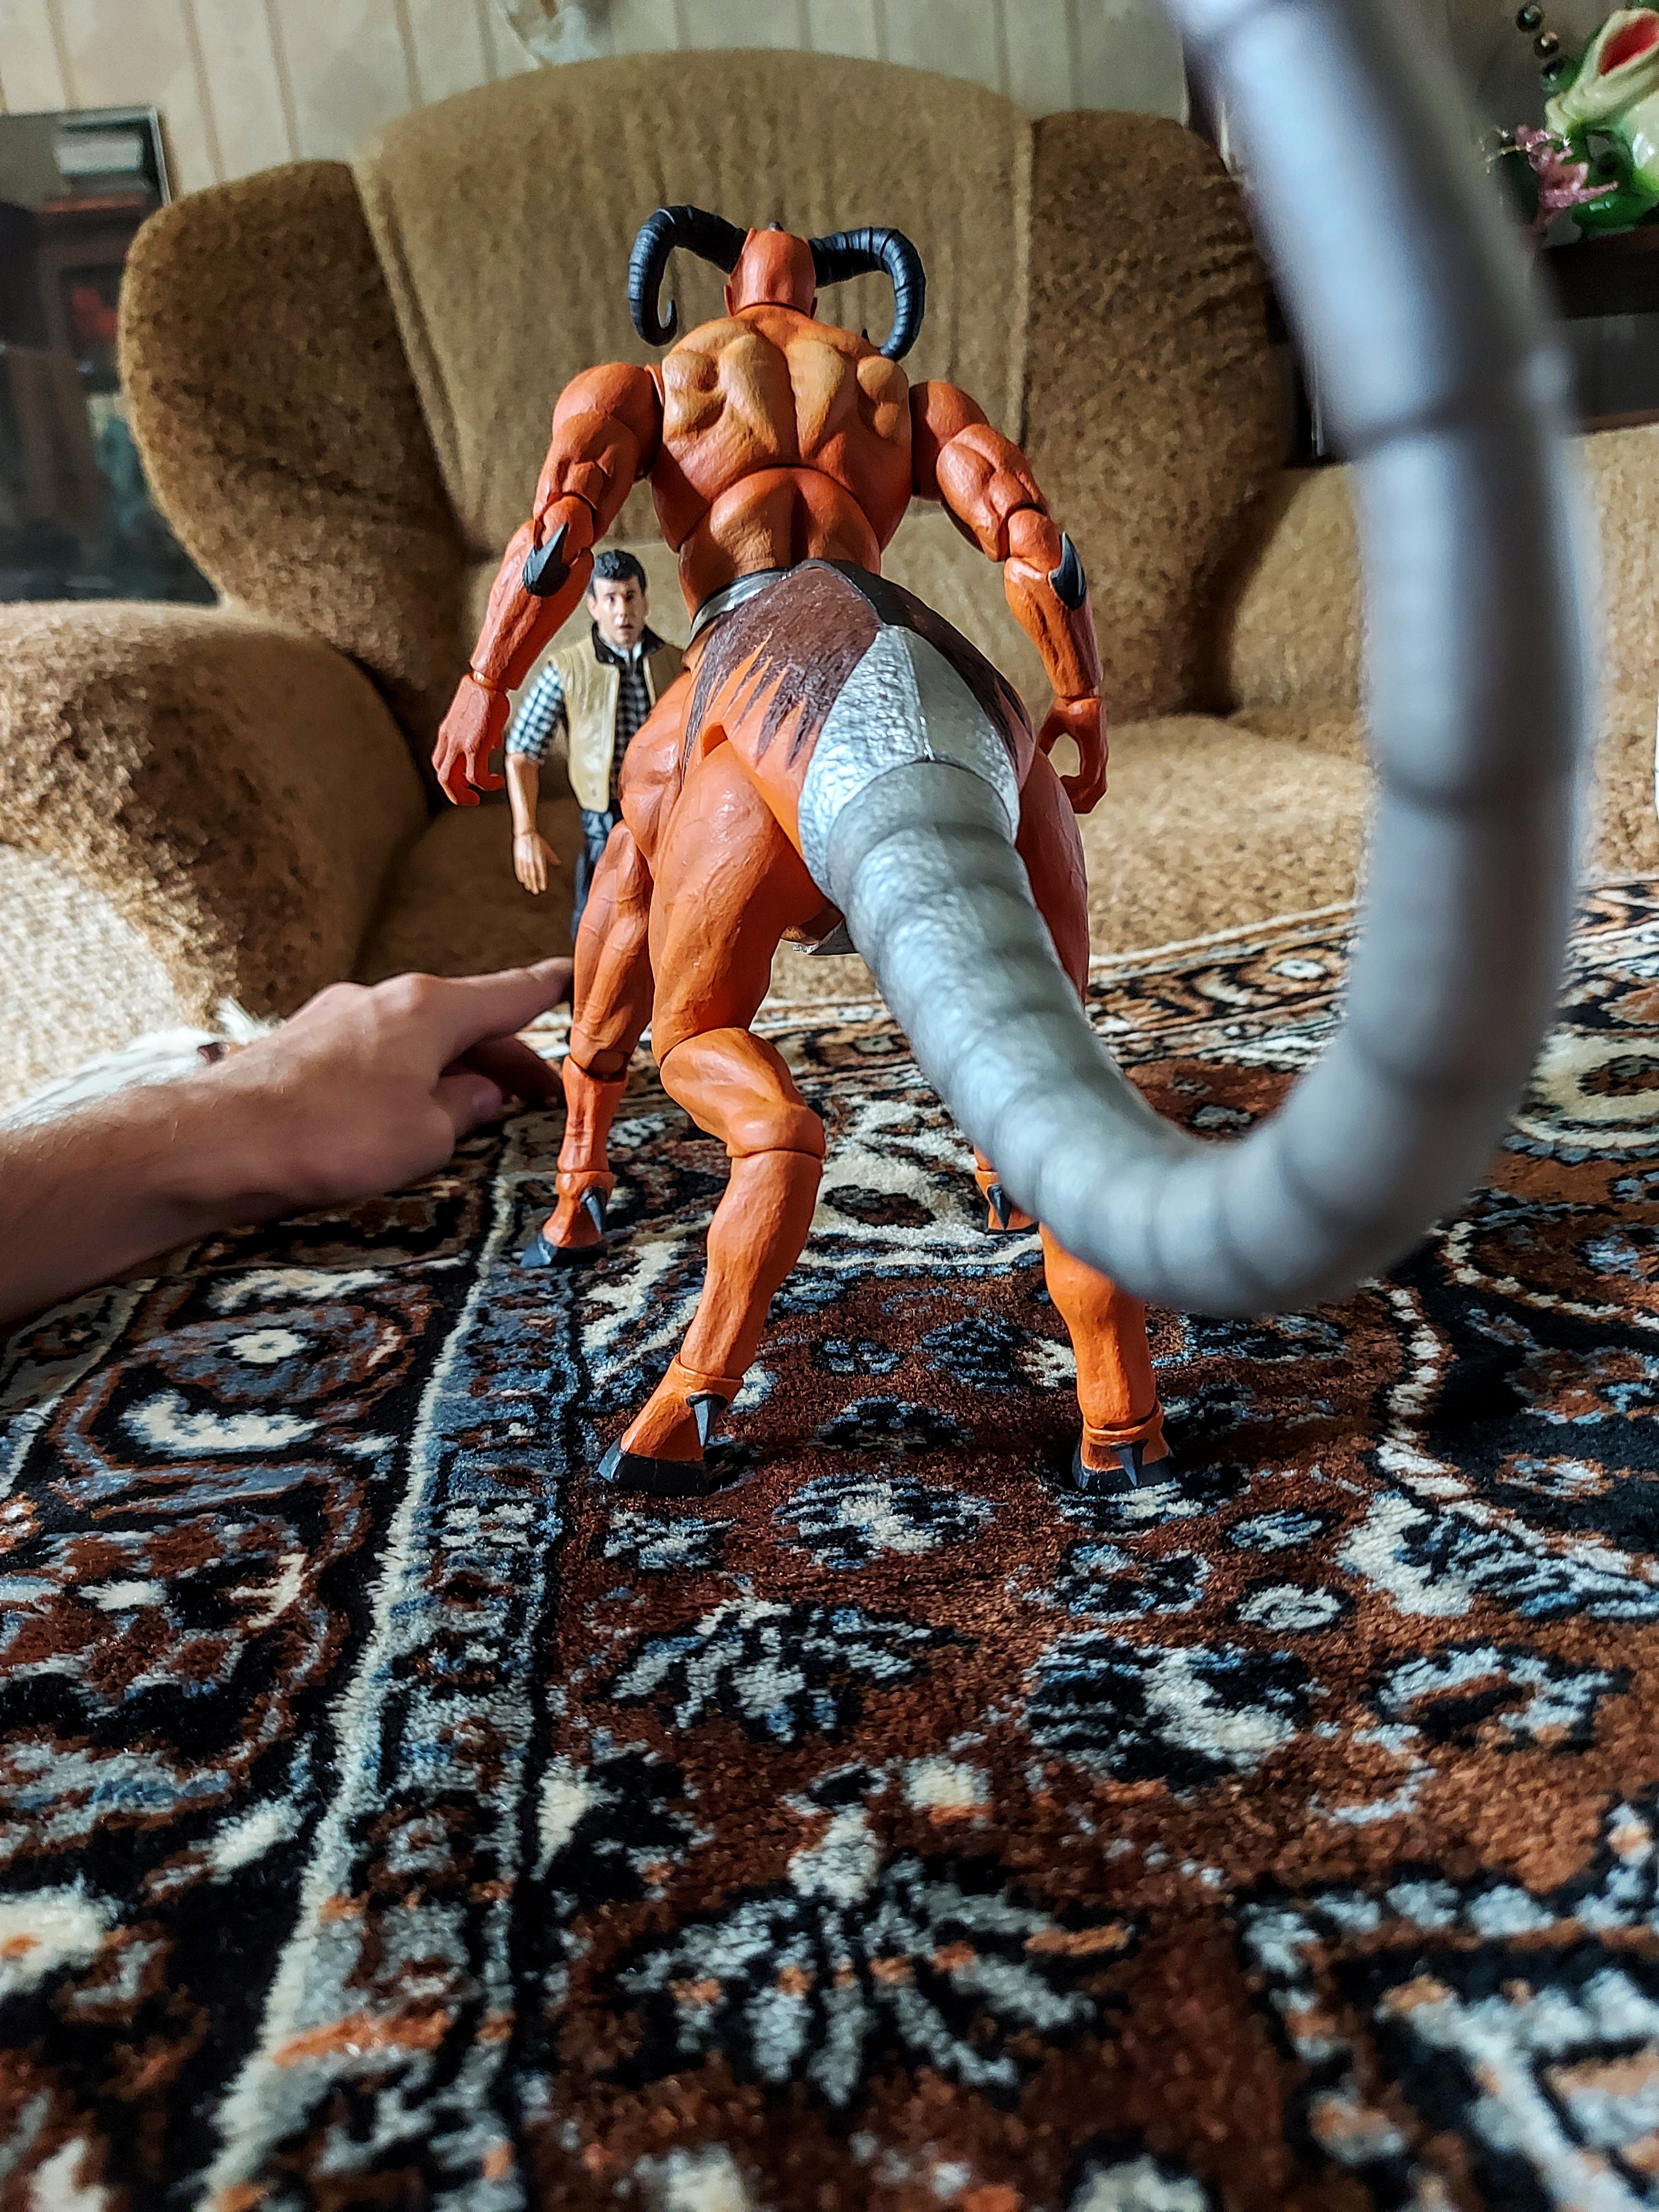
Shokan, storm, collectibles, warrior, fighter, action, figure, furniture, comfort, human body, toy, couch, wood, thigh, eyewear, human leg, flooring, leisure, nail, sitting, fashion accessory, doll, personal protective equipment, cg artwork, soil, living room, action figure, linens, fur, flesh, child, fun, photo shoot, figurine